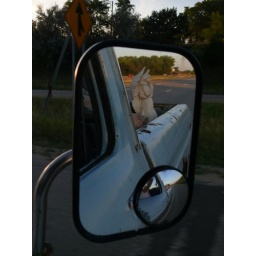
Ginger rides from her old home at the bus in the woods, to her new place, a bus in St. Paul.